Fidel Castro

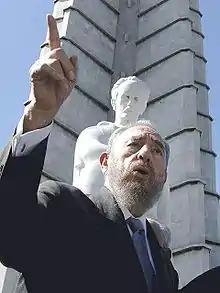
Castro in front of a Havana statue of Cuban national hero José Martí in 2003

In May 1970, the crews of two Cuban fishing boats were kidnapped by Florida-based dissident group Alpha 66, who demanded that Cuba release imprisoned militants. Under US pressure, the hostages were released, and Castro welcomed them back as heroes. In April 1971, Castro was internationally condemned for ordering the arrest of dissident poet Heberto Padilla who had been arrested 20 March; Padilla was freed, but the government established the National Cultural Council to ensure that intellectuals and artists supported the administration.